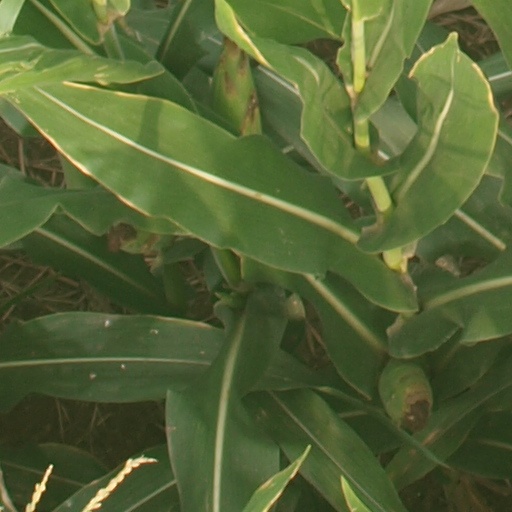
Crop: maize; corn